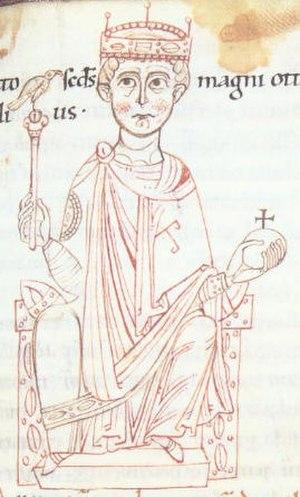
Cette page concerne l'année 973 du calendrier julien.